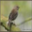
Label: bird